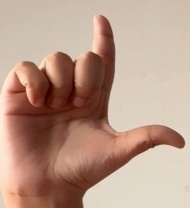
ASL sign: L